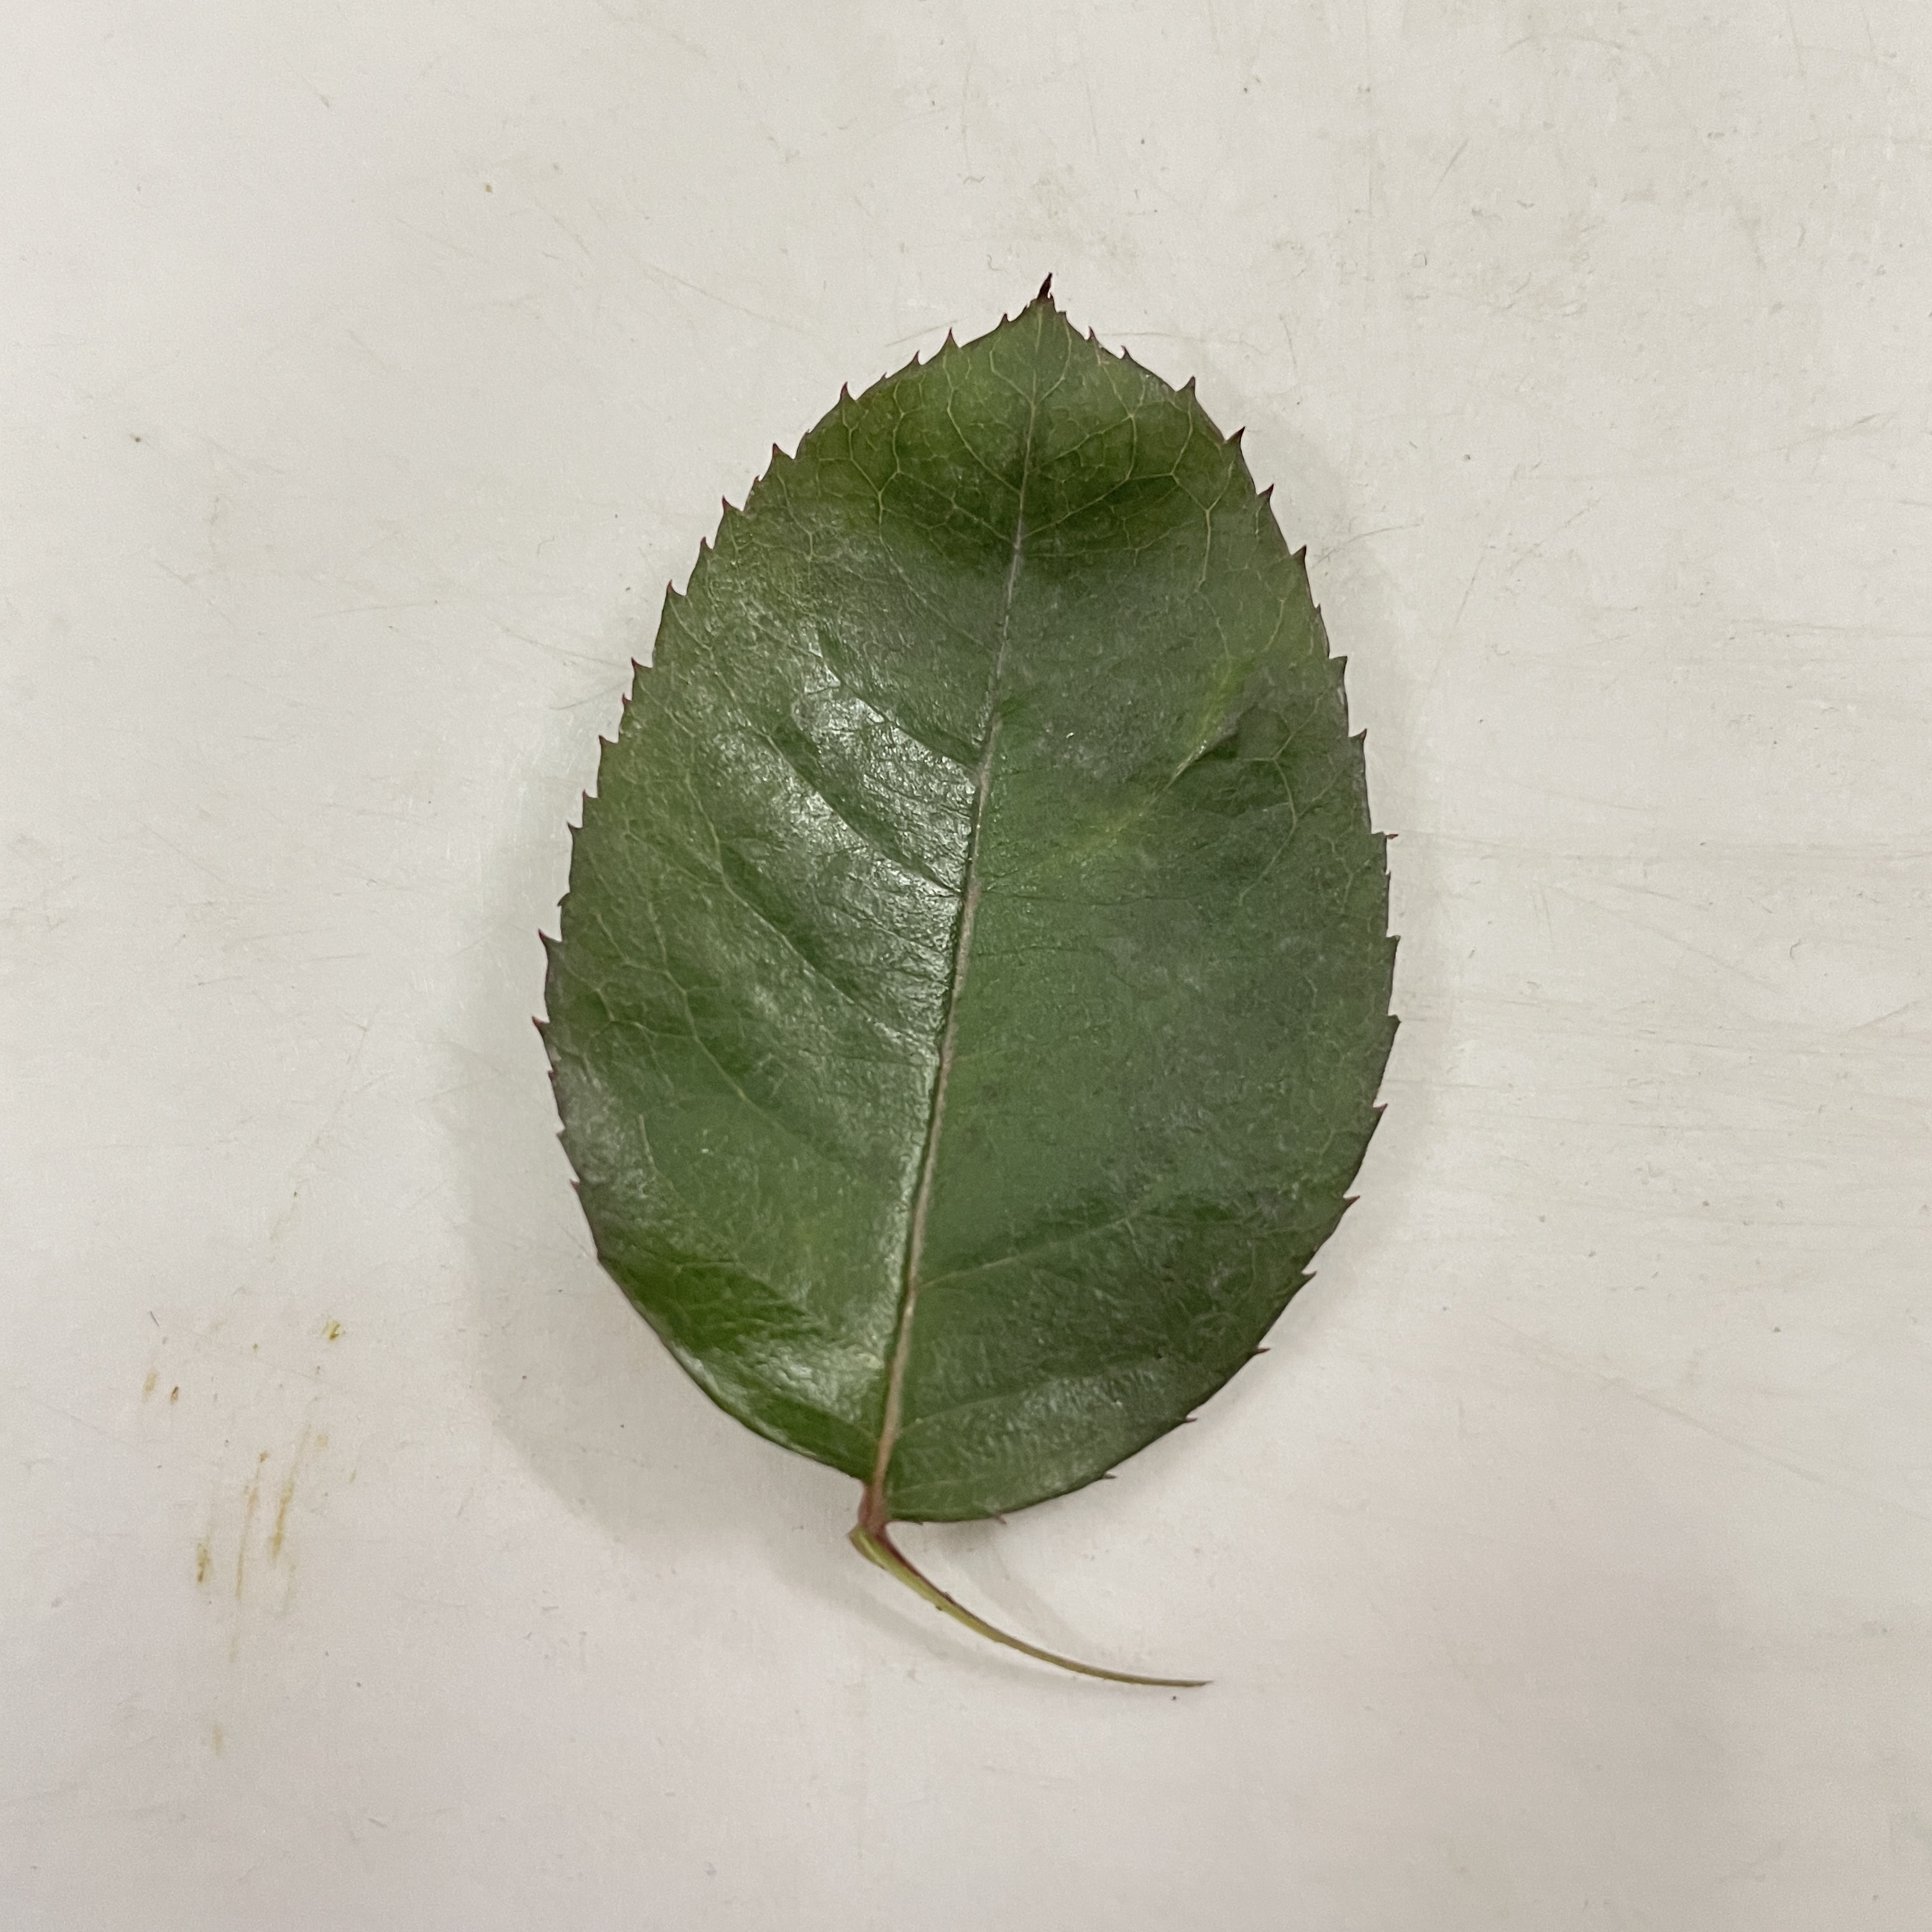
Label: Healthy Leaf